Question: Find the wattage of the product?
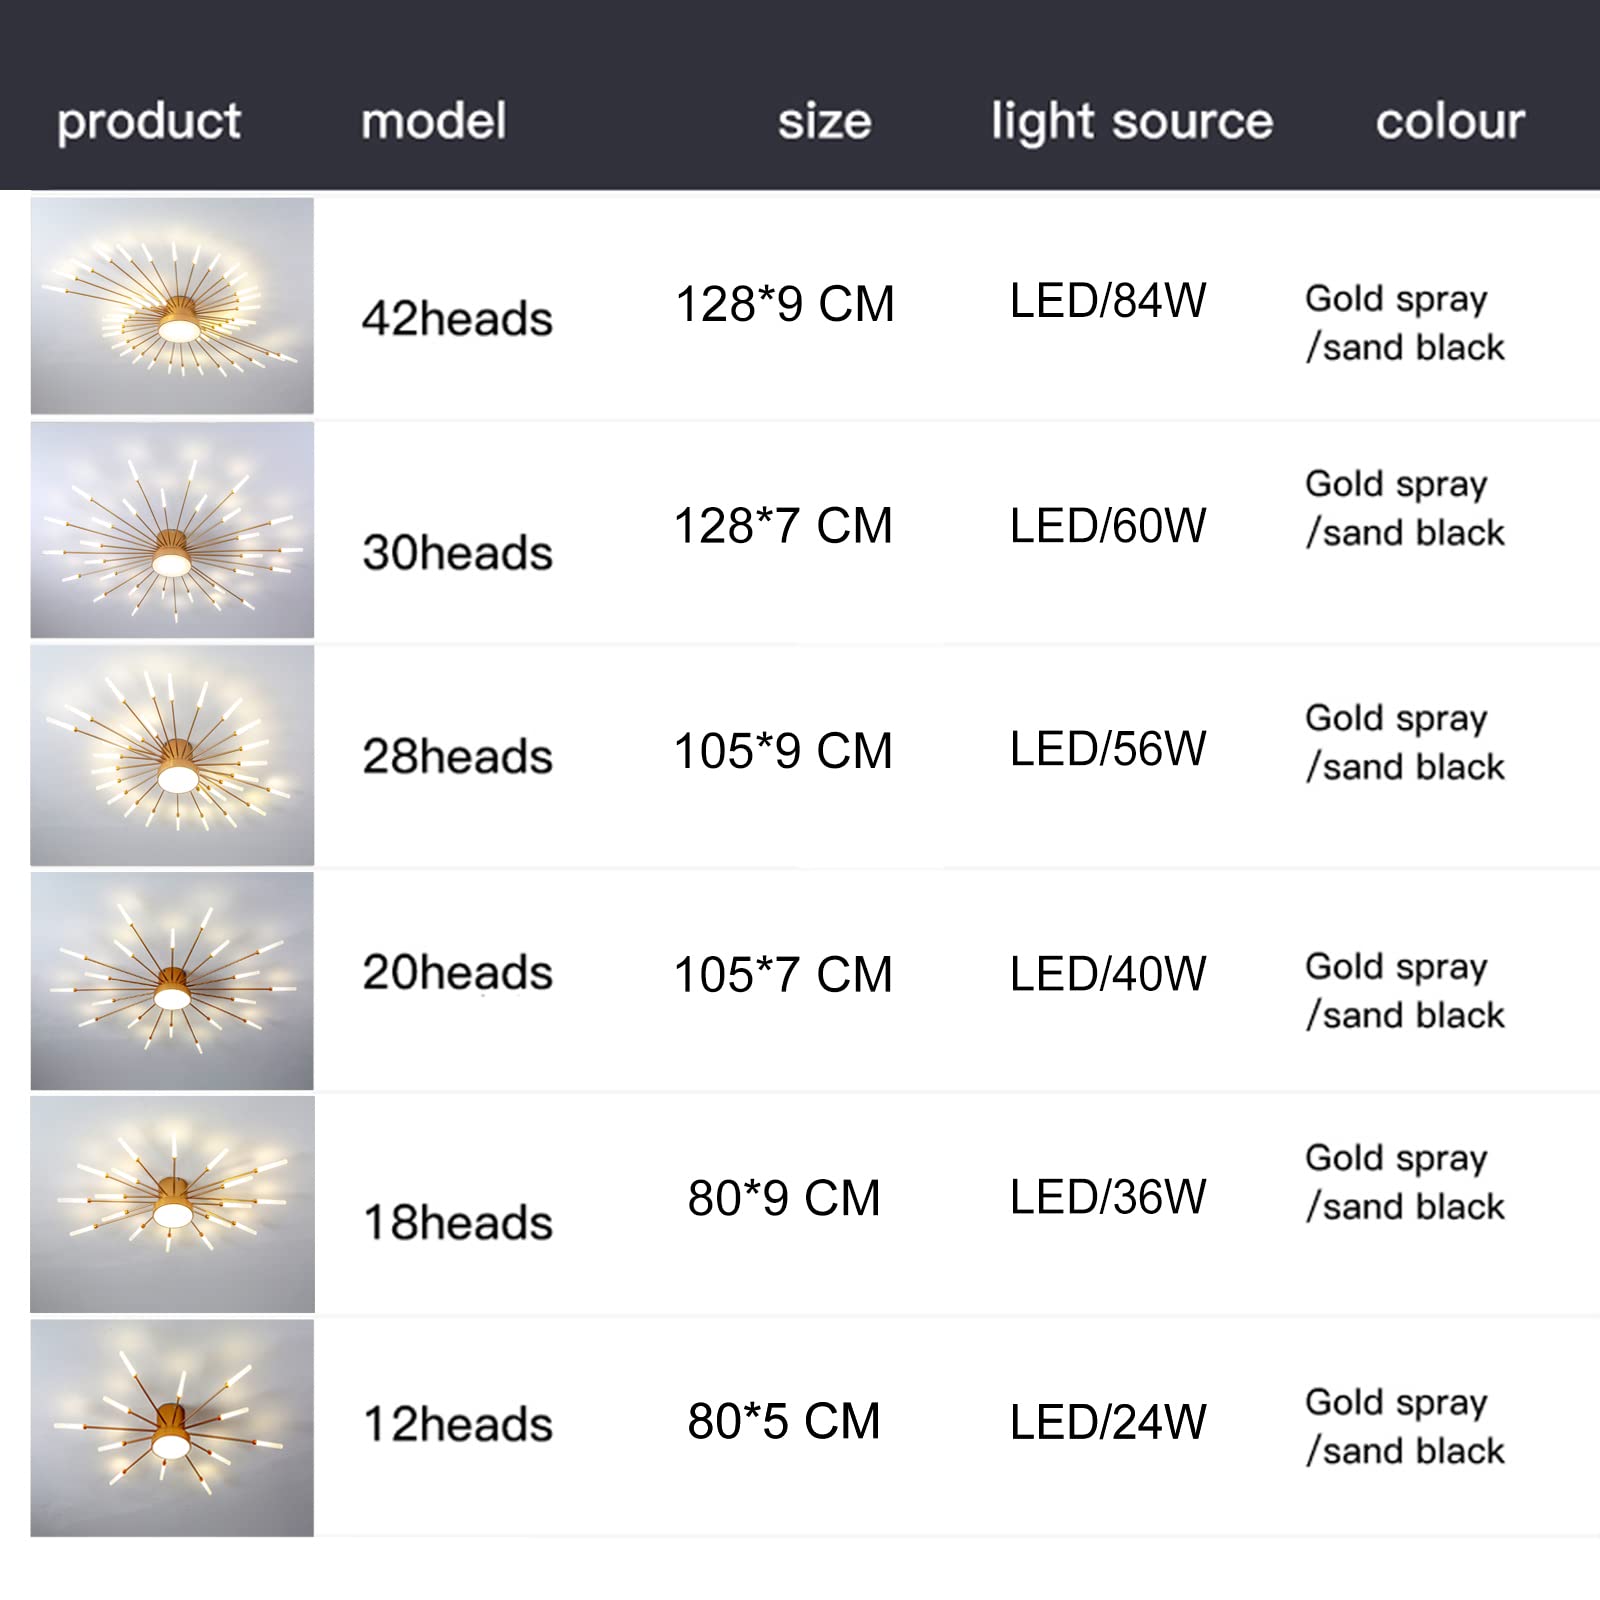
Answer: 84.0 watt